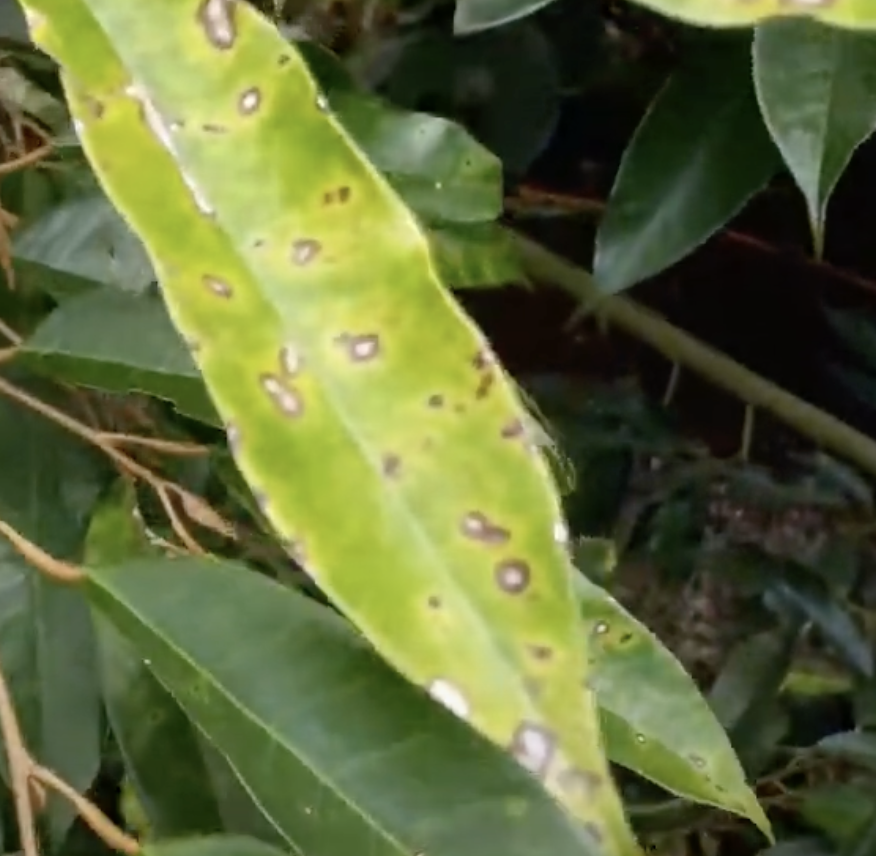
Label: canker_disease